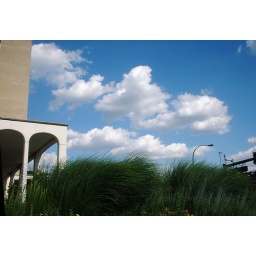
clouds in blue sky